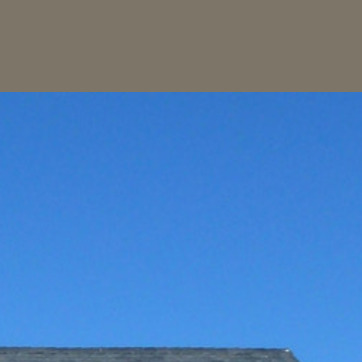
Material: sky